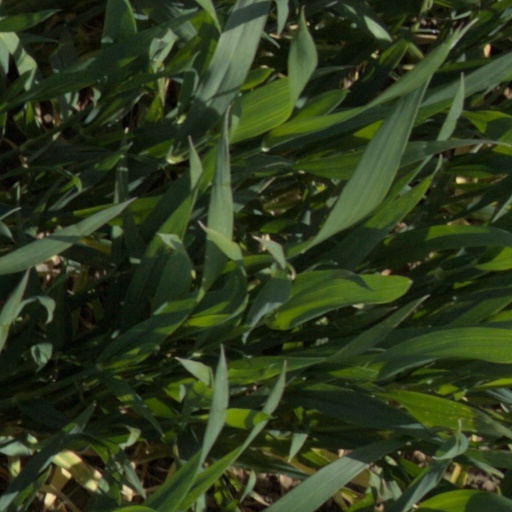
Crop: wheat